Laminated veneer lumber

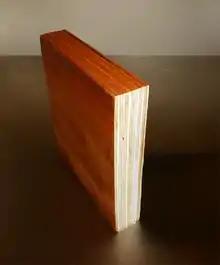
Laminated veneer lumber detail

Laminated veneer lumber (LVL) is an engineered wood product that uses multiple layers of thin wood assembled with adhesives. It is typically used for headers, beams, rimboard, and edge-forming material. LVL offers several advantages over typical milled lumber: Made in a factory under controlled specifications, it is stronger, straighter, and more uniform. Due to its composite nature, it is much less likely than conventional lumber to warp, twist, bow, or shrink. LVL is a type of structural composite lumber, comparable to glued laminated timber (glulam) but with a higher allowable stress. A high performance more sustainable alternative to lumber, LVL beams, headers and columns are used in structural applications to carry heavy loads with minimum weight.